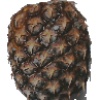
Label: Pineapple 1